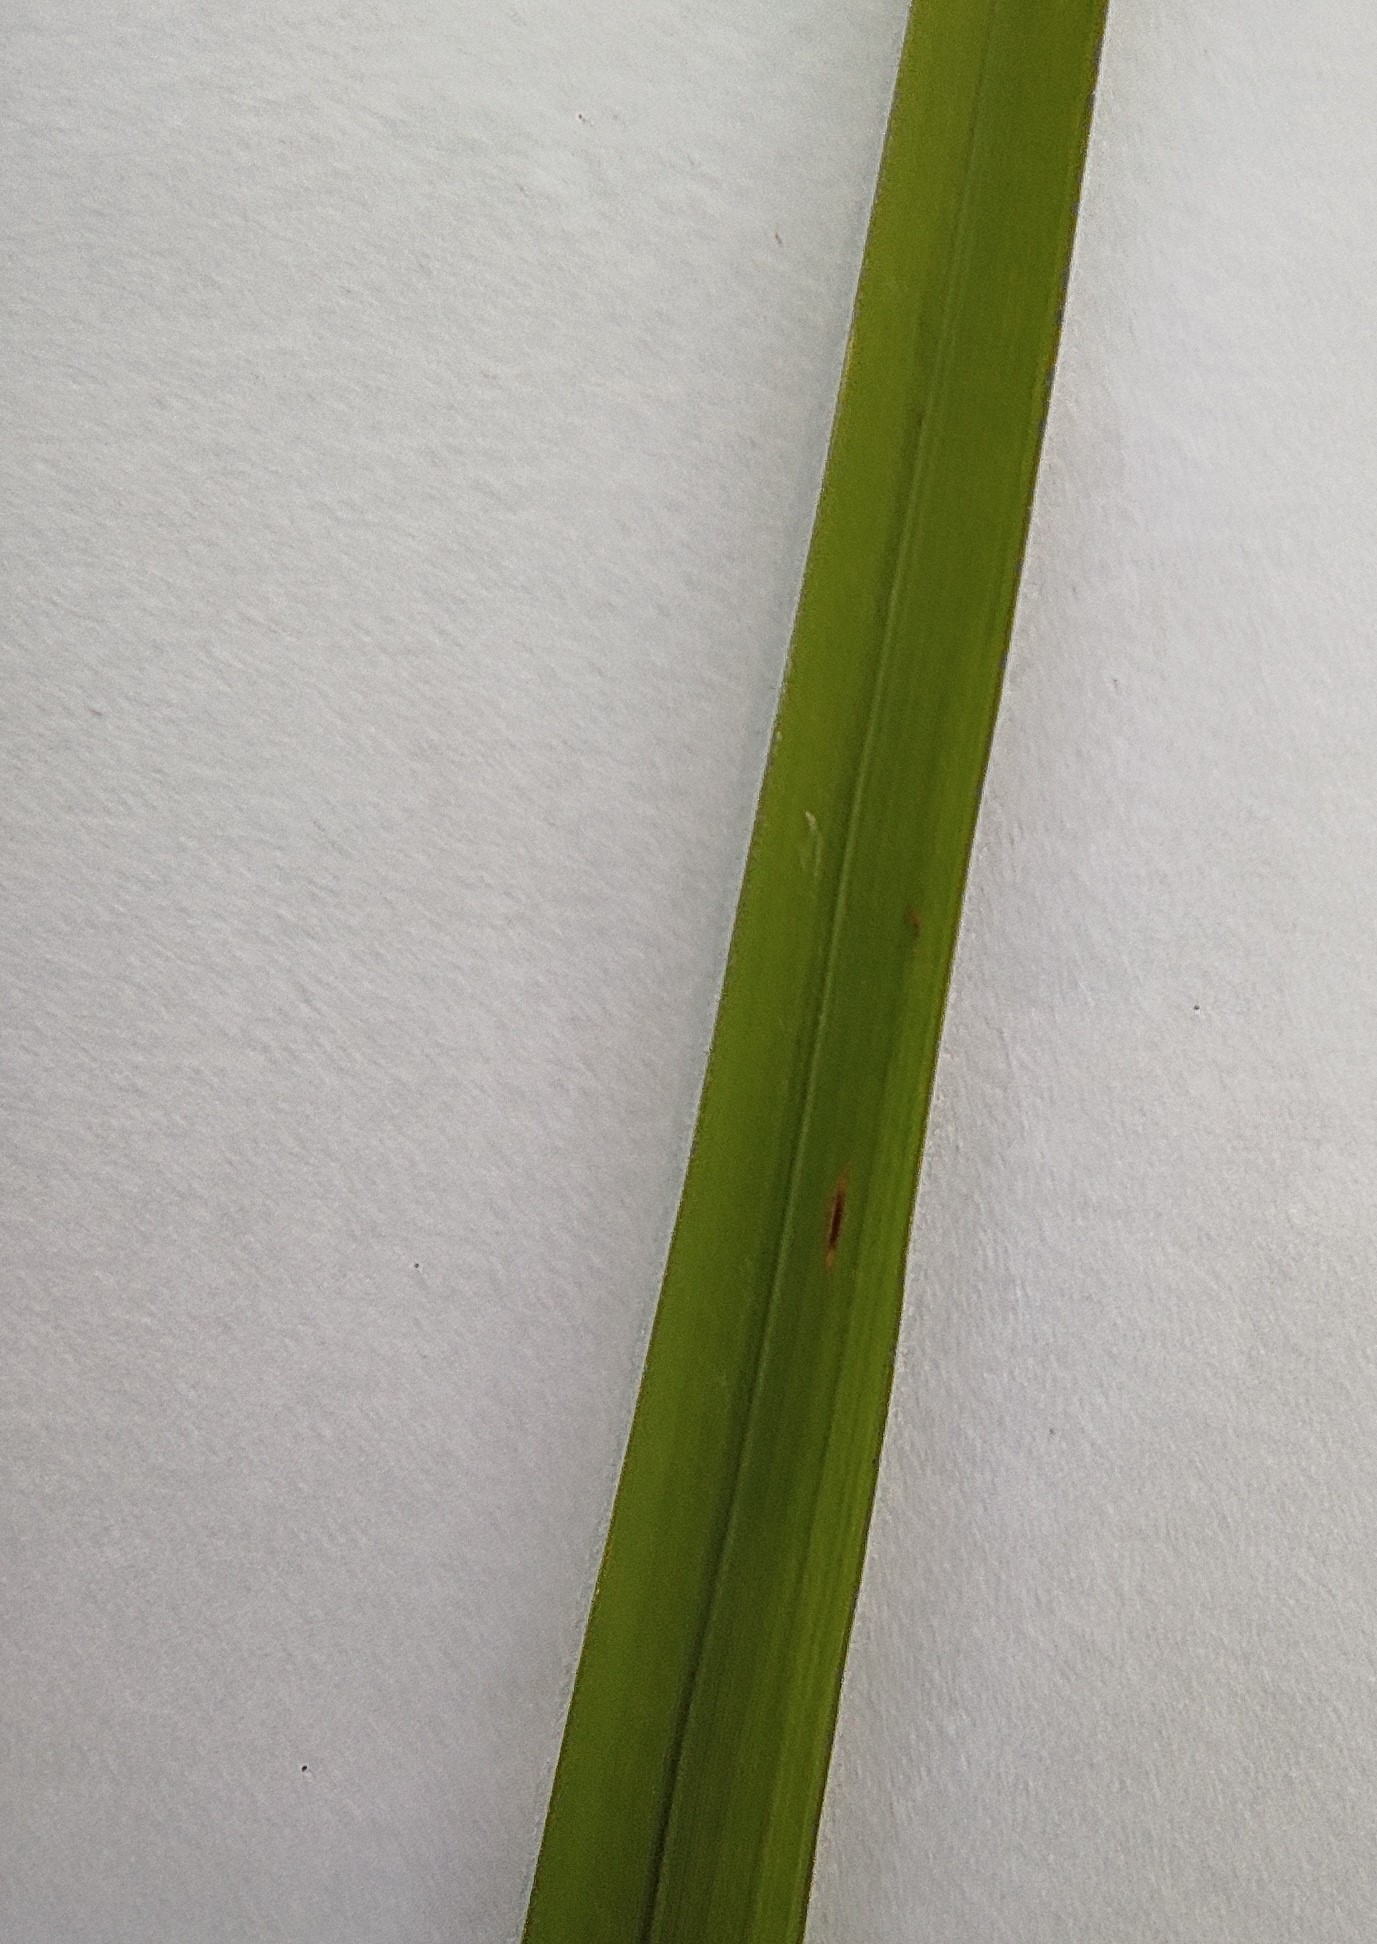
Label: Healthy